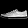
Label: Sneaker